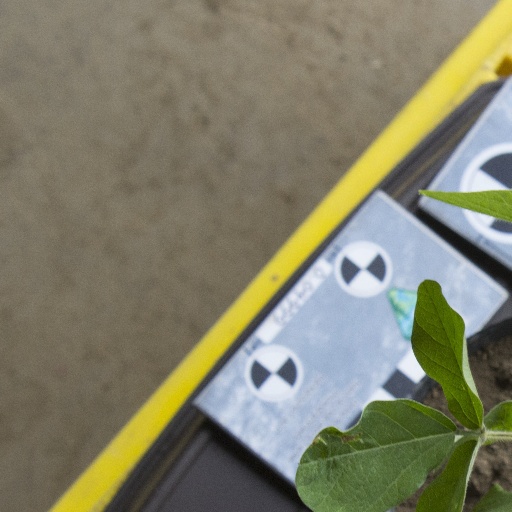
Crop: soybean